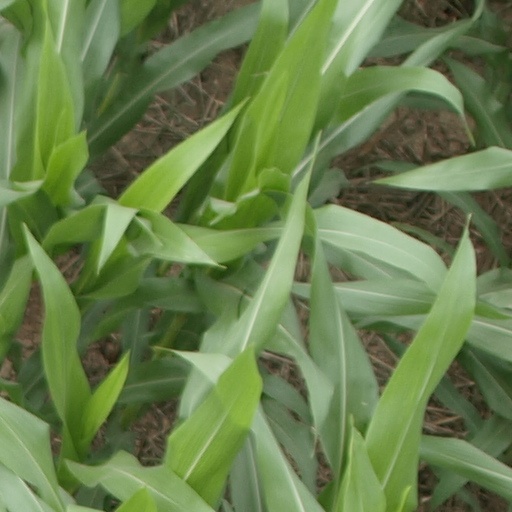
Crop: maize; corn